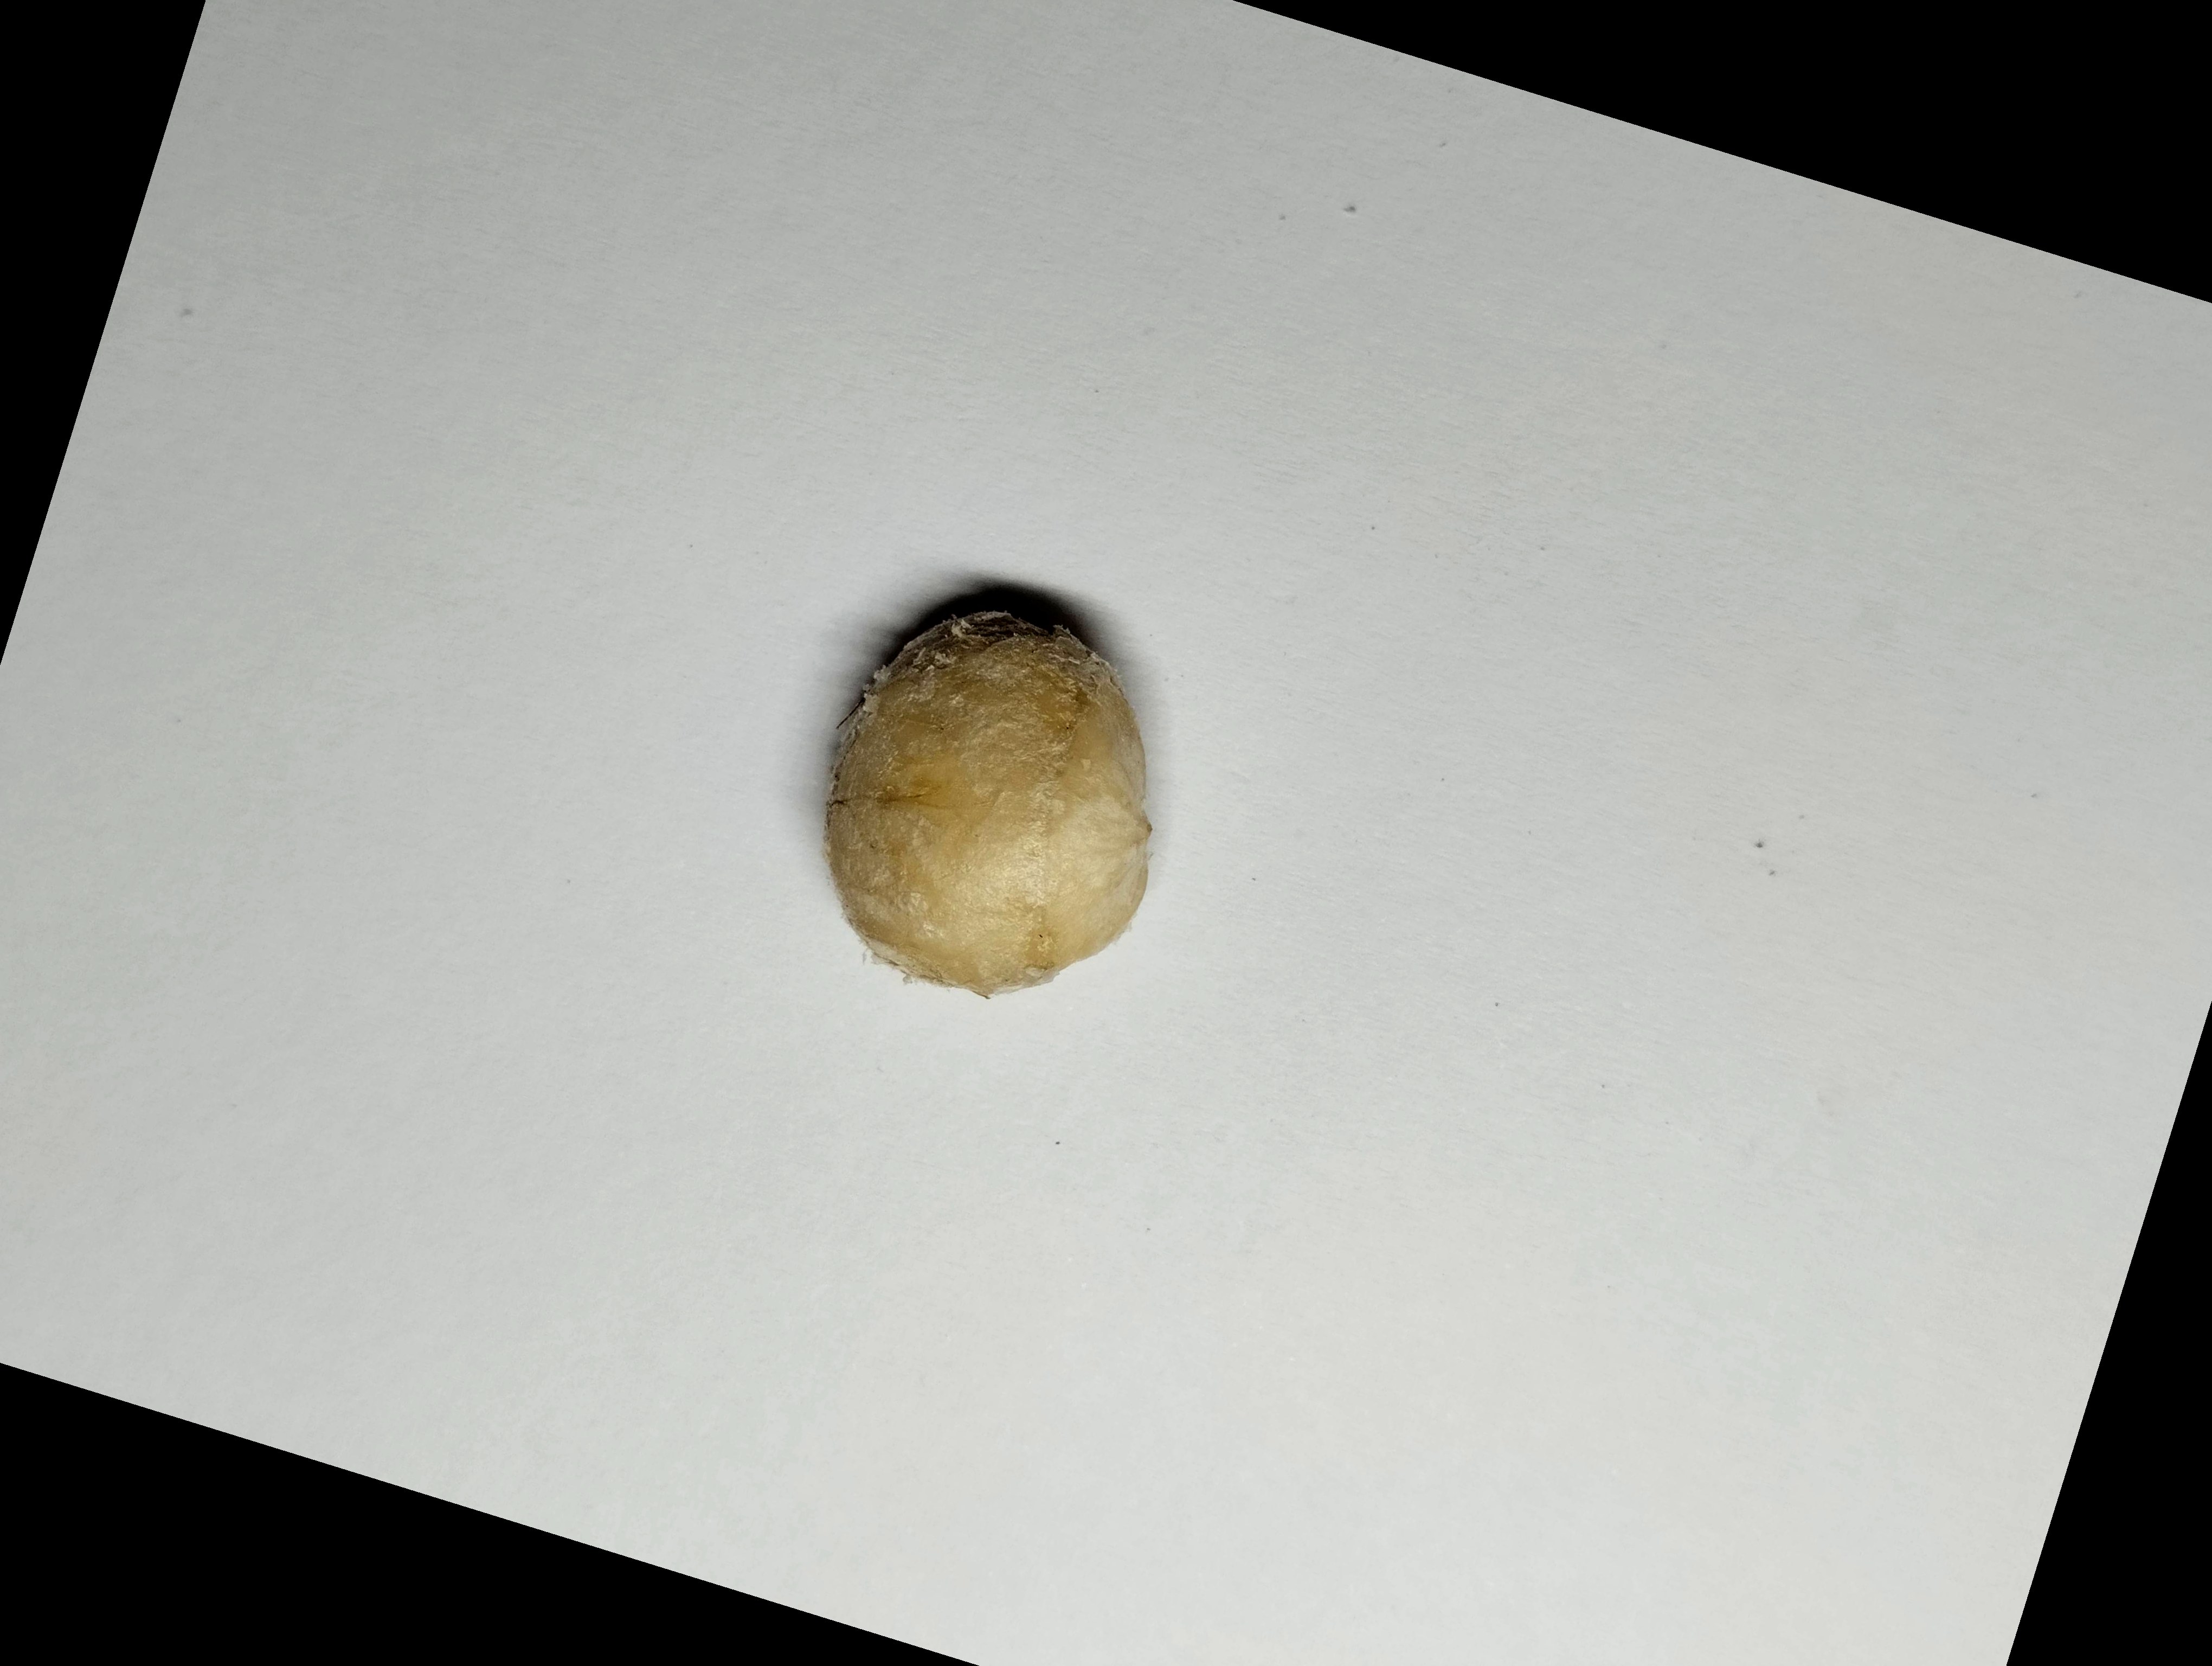
Label: bagus (good seed)